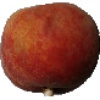
Label: Peach 1